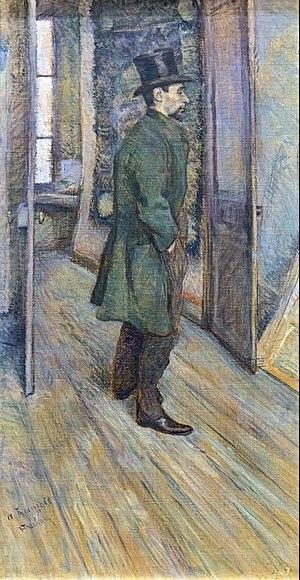
Fronton est une commune française située dans le sud-ouest de la France, dans le département de la Haute-Garonne, en région Occitanie.
François Gauzi est un peintre et graveur français né le 26 décembre 1862 à Fronton et mort le 23 octobre 1933 à Toulouse.